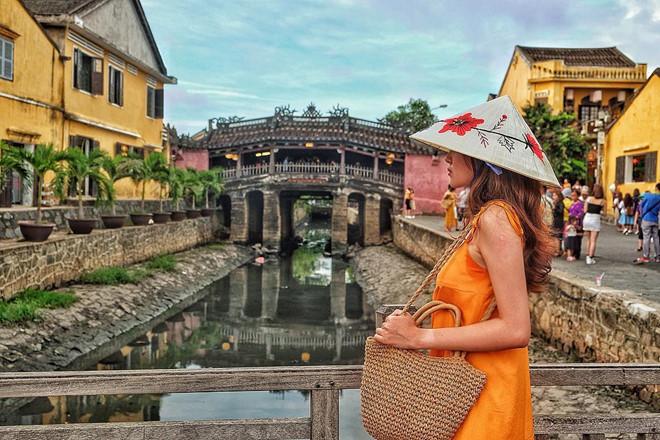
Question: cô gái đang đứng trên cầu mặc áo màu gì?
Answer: màu cam